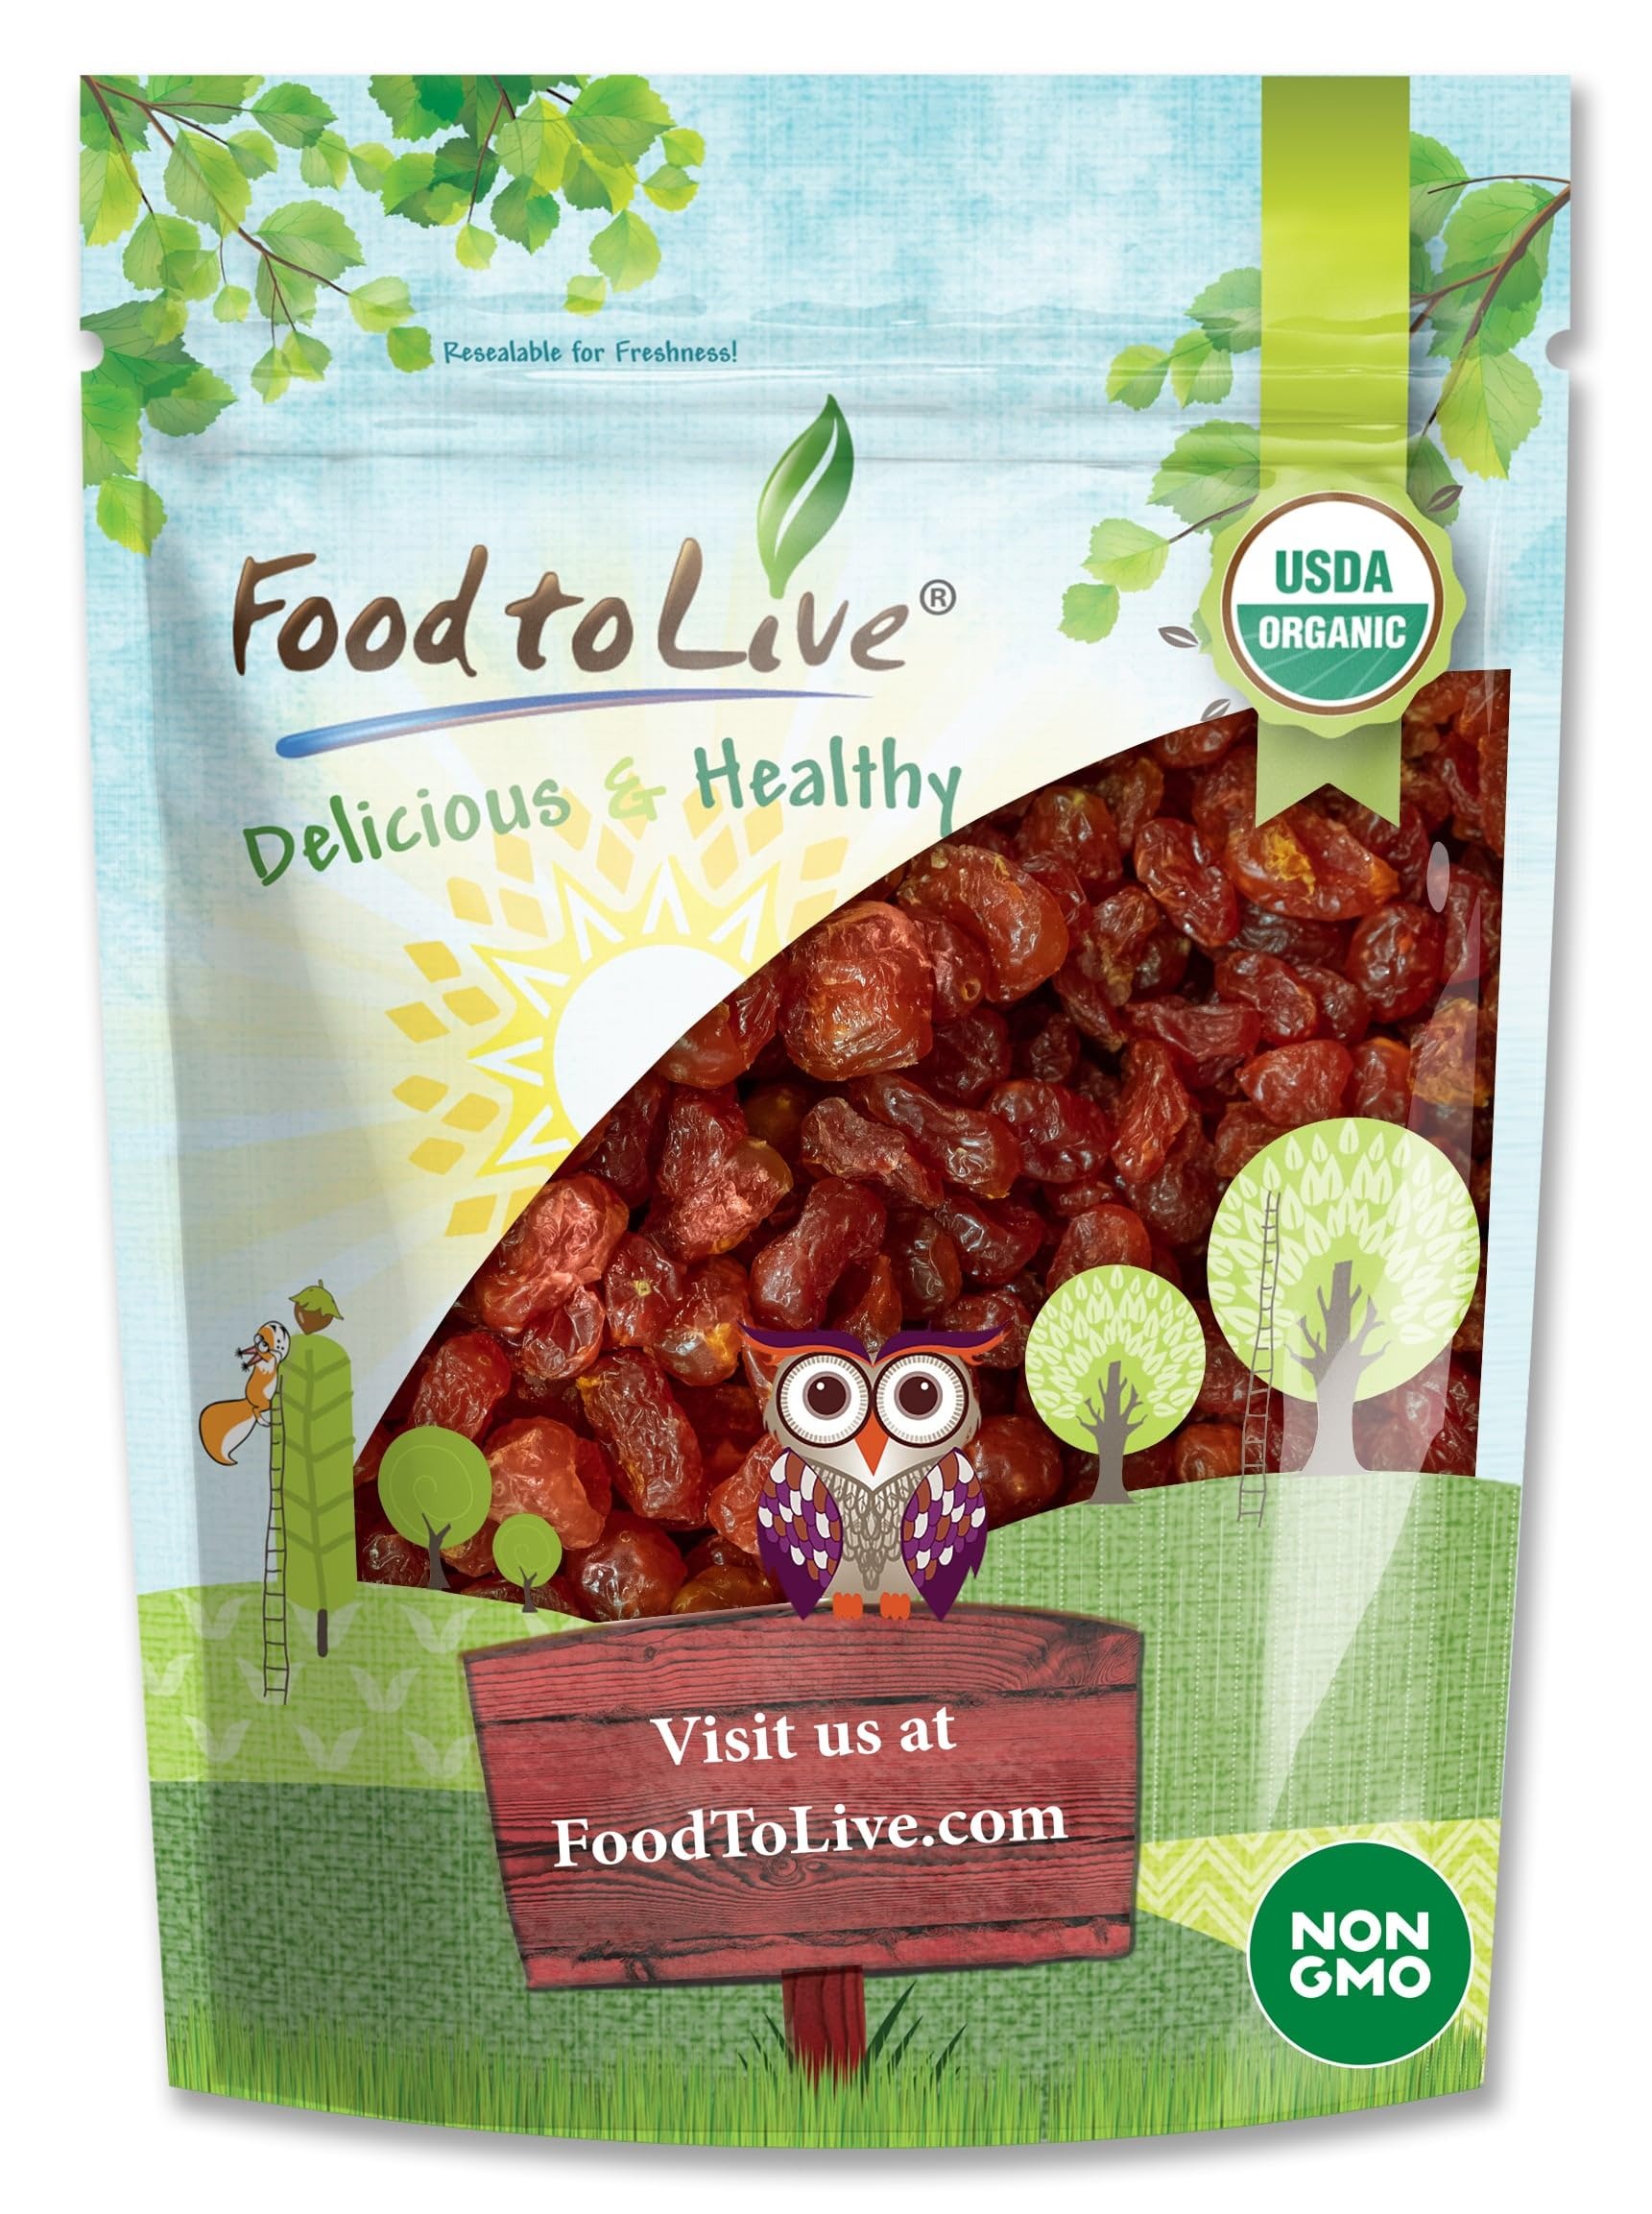
Item Name: Organic Dried Sour Cherries, 2 Pounds — Lightly Sweetened, Pitted, Non-GMO, Unsulfured, Sour, Bulk
Bullet Point 1: ✔️CERTIFIED ORGANIC CHERRIES: Food To Live Dried Cherries are a premium-quality product, 100% toxin-free. Gently Infused with Organic Sugar and Lightly Coated with Organic Sunflower Oil.
Bullet Point 2: ✔️FIBER AND NO FAT: Dried Organic Cherries are packed with dietary fiber and make a great healthy snack.
Bullet Point 3: ✔️ANTIOXIDANT BOOST: Dried cherries contain lots of vitamin C and vitamin A as well as precious flavonoids.
Bullet Point 4: ✔️DELICIOUS TREAT: Our dried cherries can be used to make many delicious dishes, especially baked goods.
Bullet Point 5: ✔️COPPER AND MANGANESE: Enjoy dried cherries to get a boost of essential minerals, including copper and iron.
Value: 32.0
Unit: Ounce

Price: 31.49